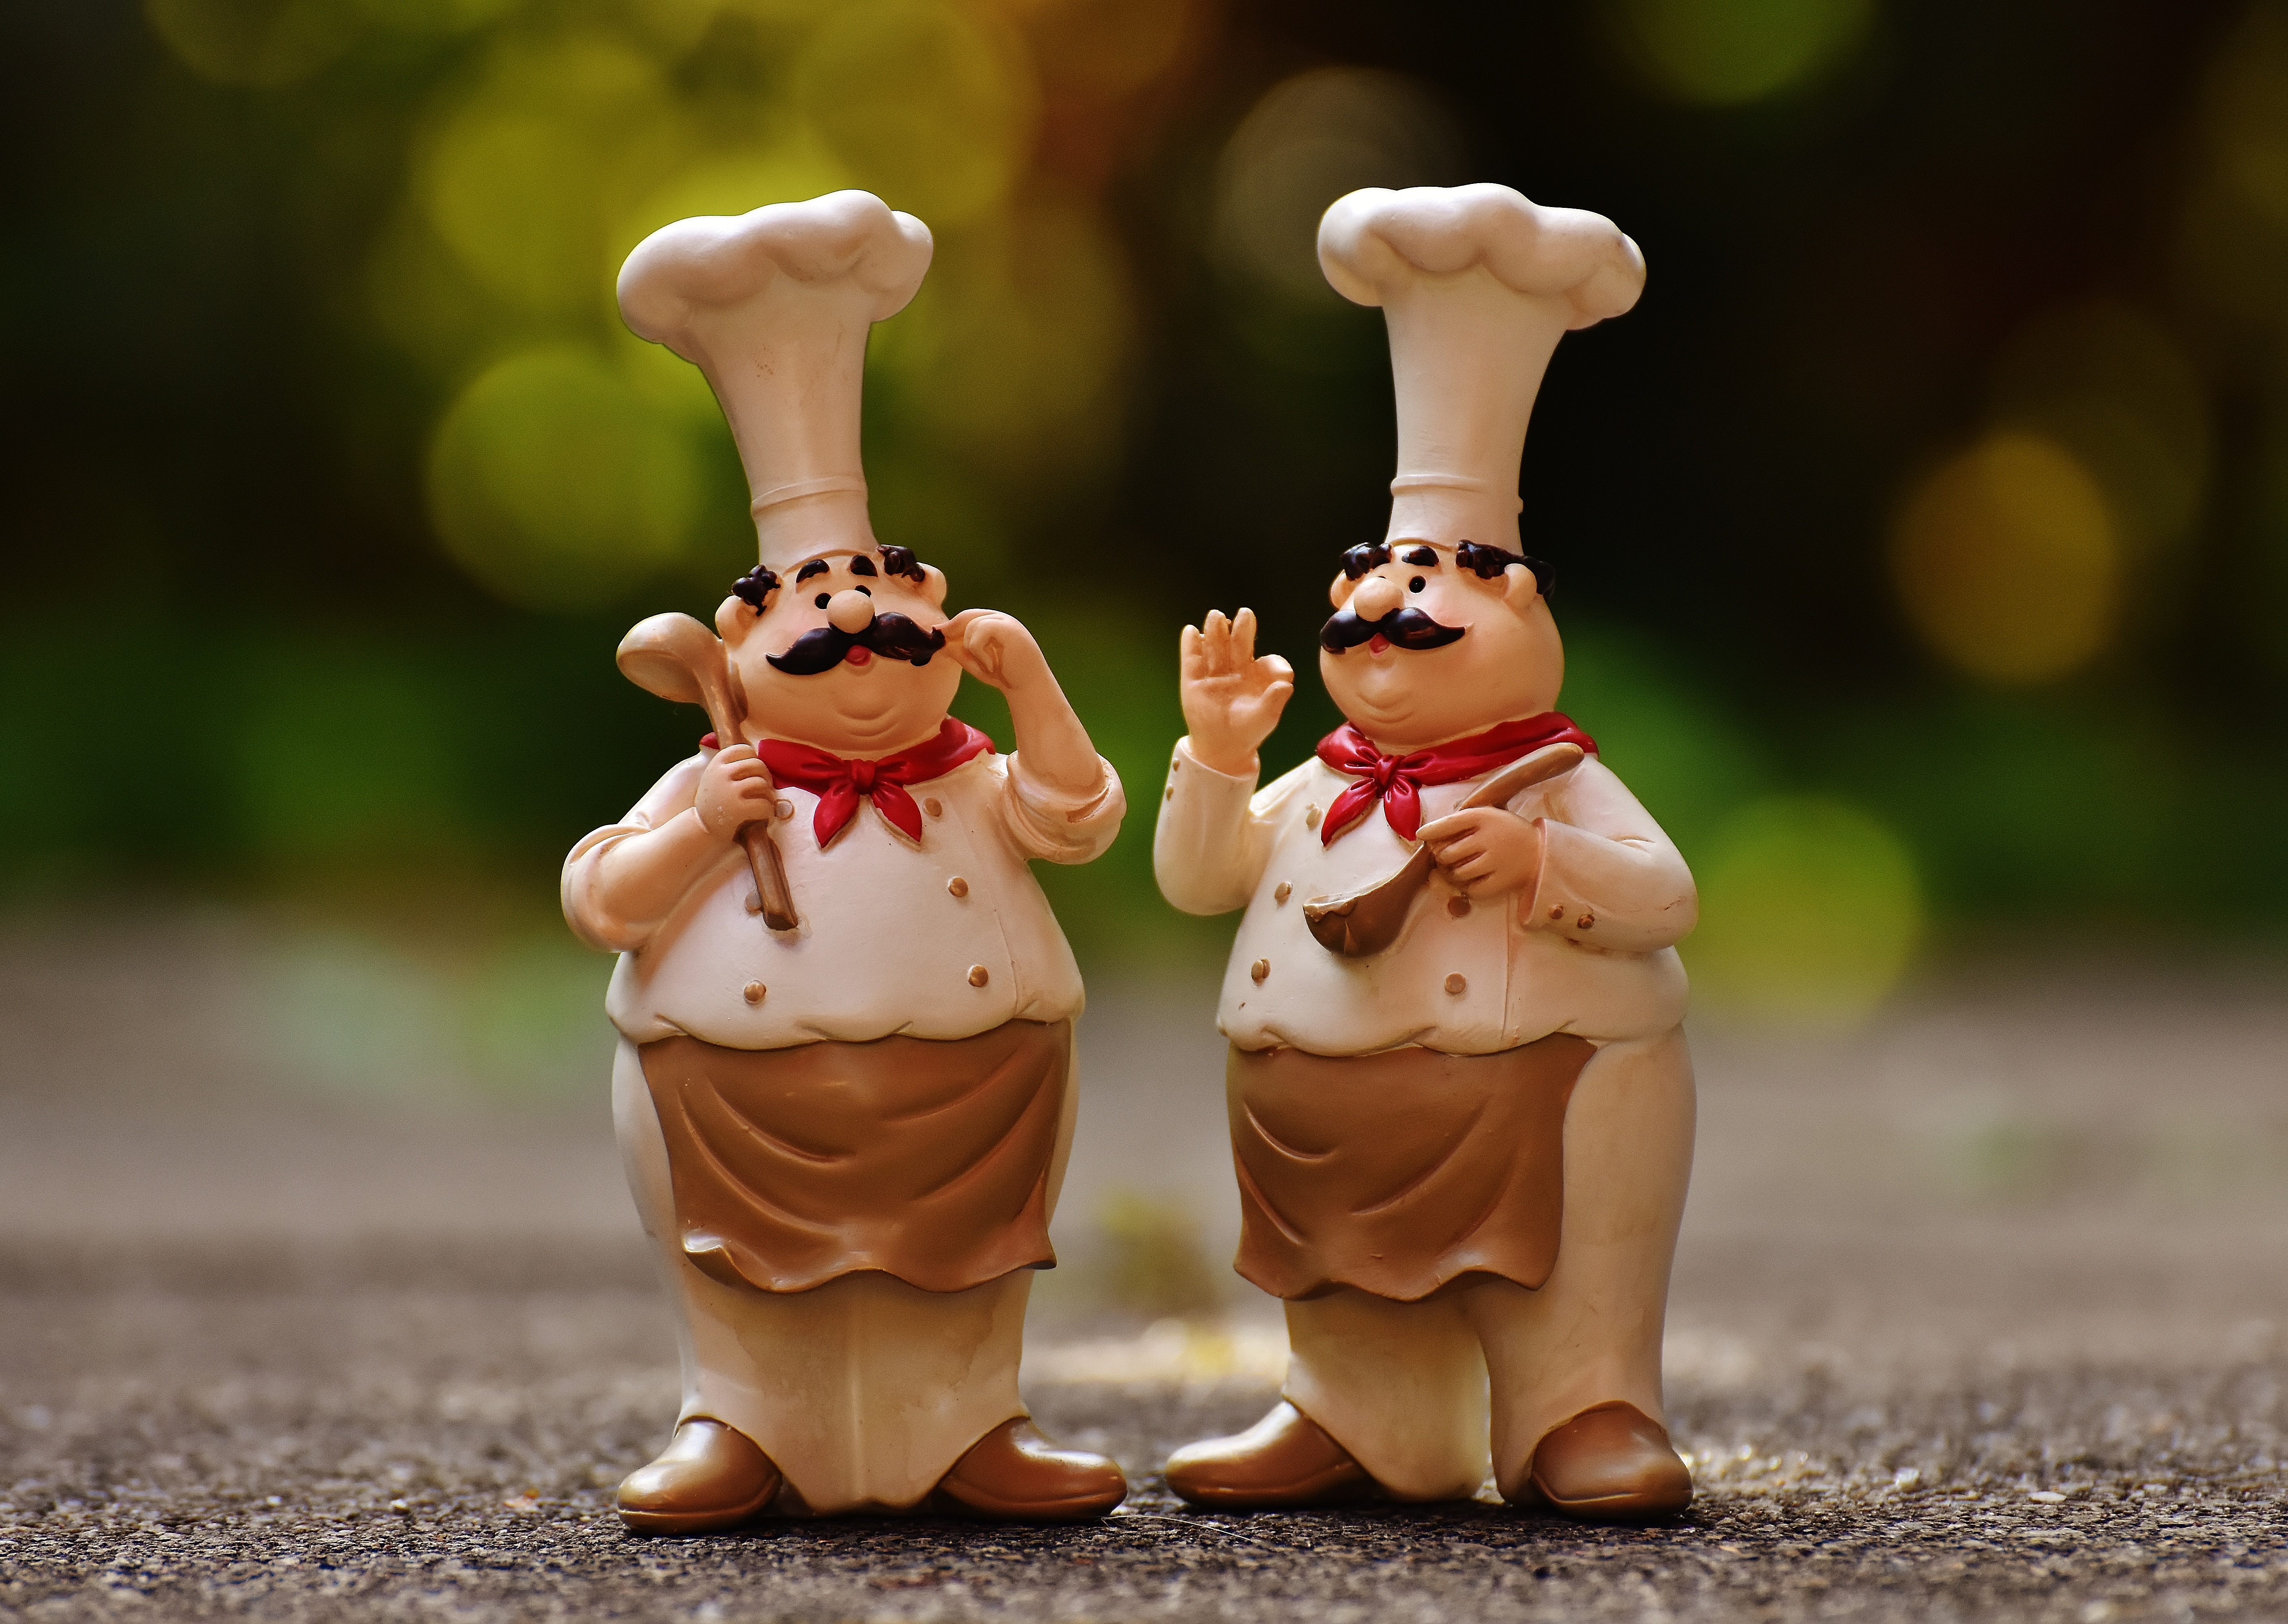
restaurant, statue, toy, cook, figurine, funny, figures, gastronomy, chefs